Collegiate Church of San Martino (Cerreto Sannita)

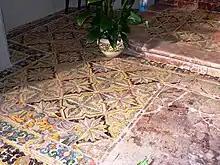
Antique ceramic floor in the fifth chapel of the left nave.

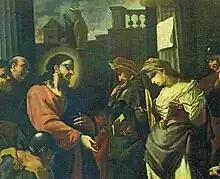
"Christ with the Adulteress", oil on canvas by Lucantonio D'Onofrio (1758). The female figure caused quite a stir at the time because of her neck, left uncovered by the artist.

The chapel of the Blessed Sacrament faces the transept, to the left of those looking at the chancel. It was the first room in the church to be completed so that in July 1689, just over a year after the earthquake, it was used for the celebration of the Eucharist. The chapel as it can be seen today was not built until around 1735 when the altar in polychrome inlaid marble was commissioned, made by the Pagano brothers and cost 220 ducats. On either side of the altar the two white marble angels were redone in the 1980s after some thieves had removed the originals.